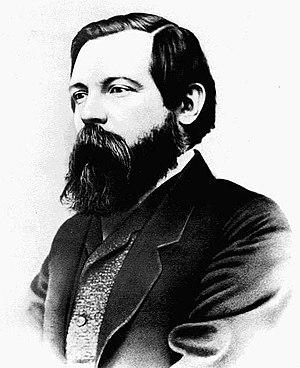
Le mot socialisme recouvre un ensemble très divers de courants de pensée et de mouvements politiques, dont le point commun est de rechercher une organisation sociale et économique plus juste. Le but originel du socialisme est d'obtenir l'égalité sociale, ou du moins une réduction des inégalités et, notamment pour les courants d'inspiration marxiste, d'établir une société sans classes sociales. Plus largement, le socialisme peut être défini comme une tendance politique, historiquement marquée à gauche, dont le principe de base est l'aspiration à un monde meilleur, fondé sur une organisation sociale harmonieuse et sur la lutte contre les injustices. Selon les contextes, le mot socialisme ou l'adjectif socialiste peuvent qualifier une idéologie, un parti politique, un régime politique ou une organisation sociale.